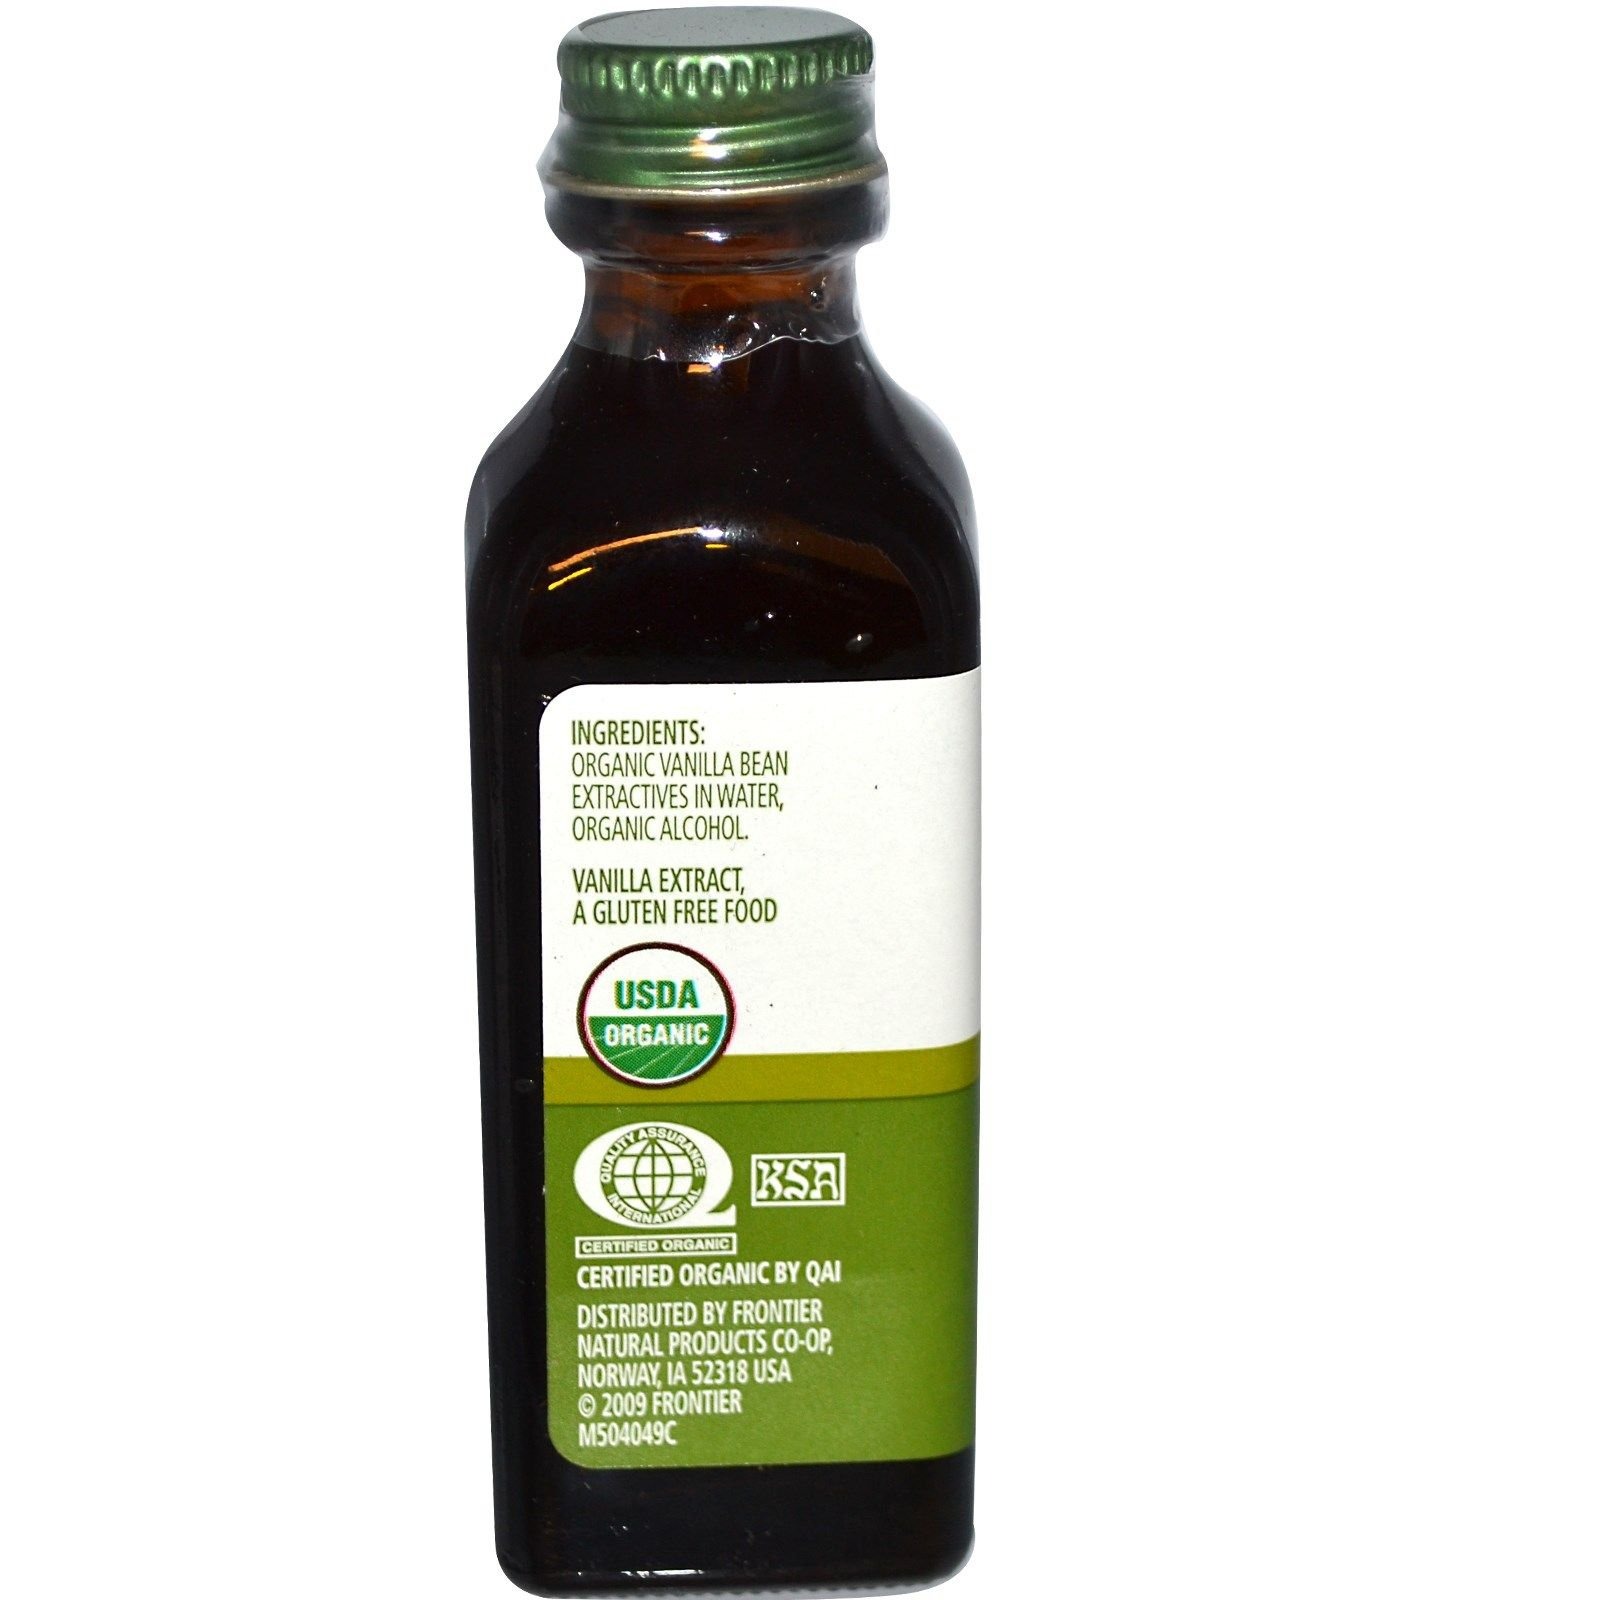
Item Name: SIMPLY ORGANIC EXTRACT VANILLA ORG, 2 OZ
Value: 2.0
Unit: Ounce

Price: 10.34